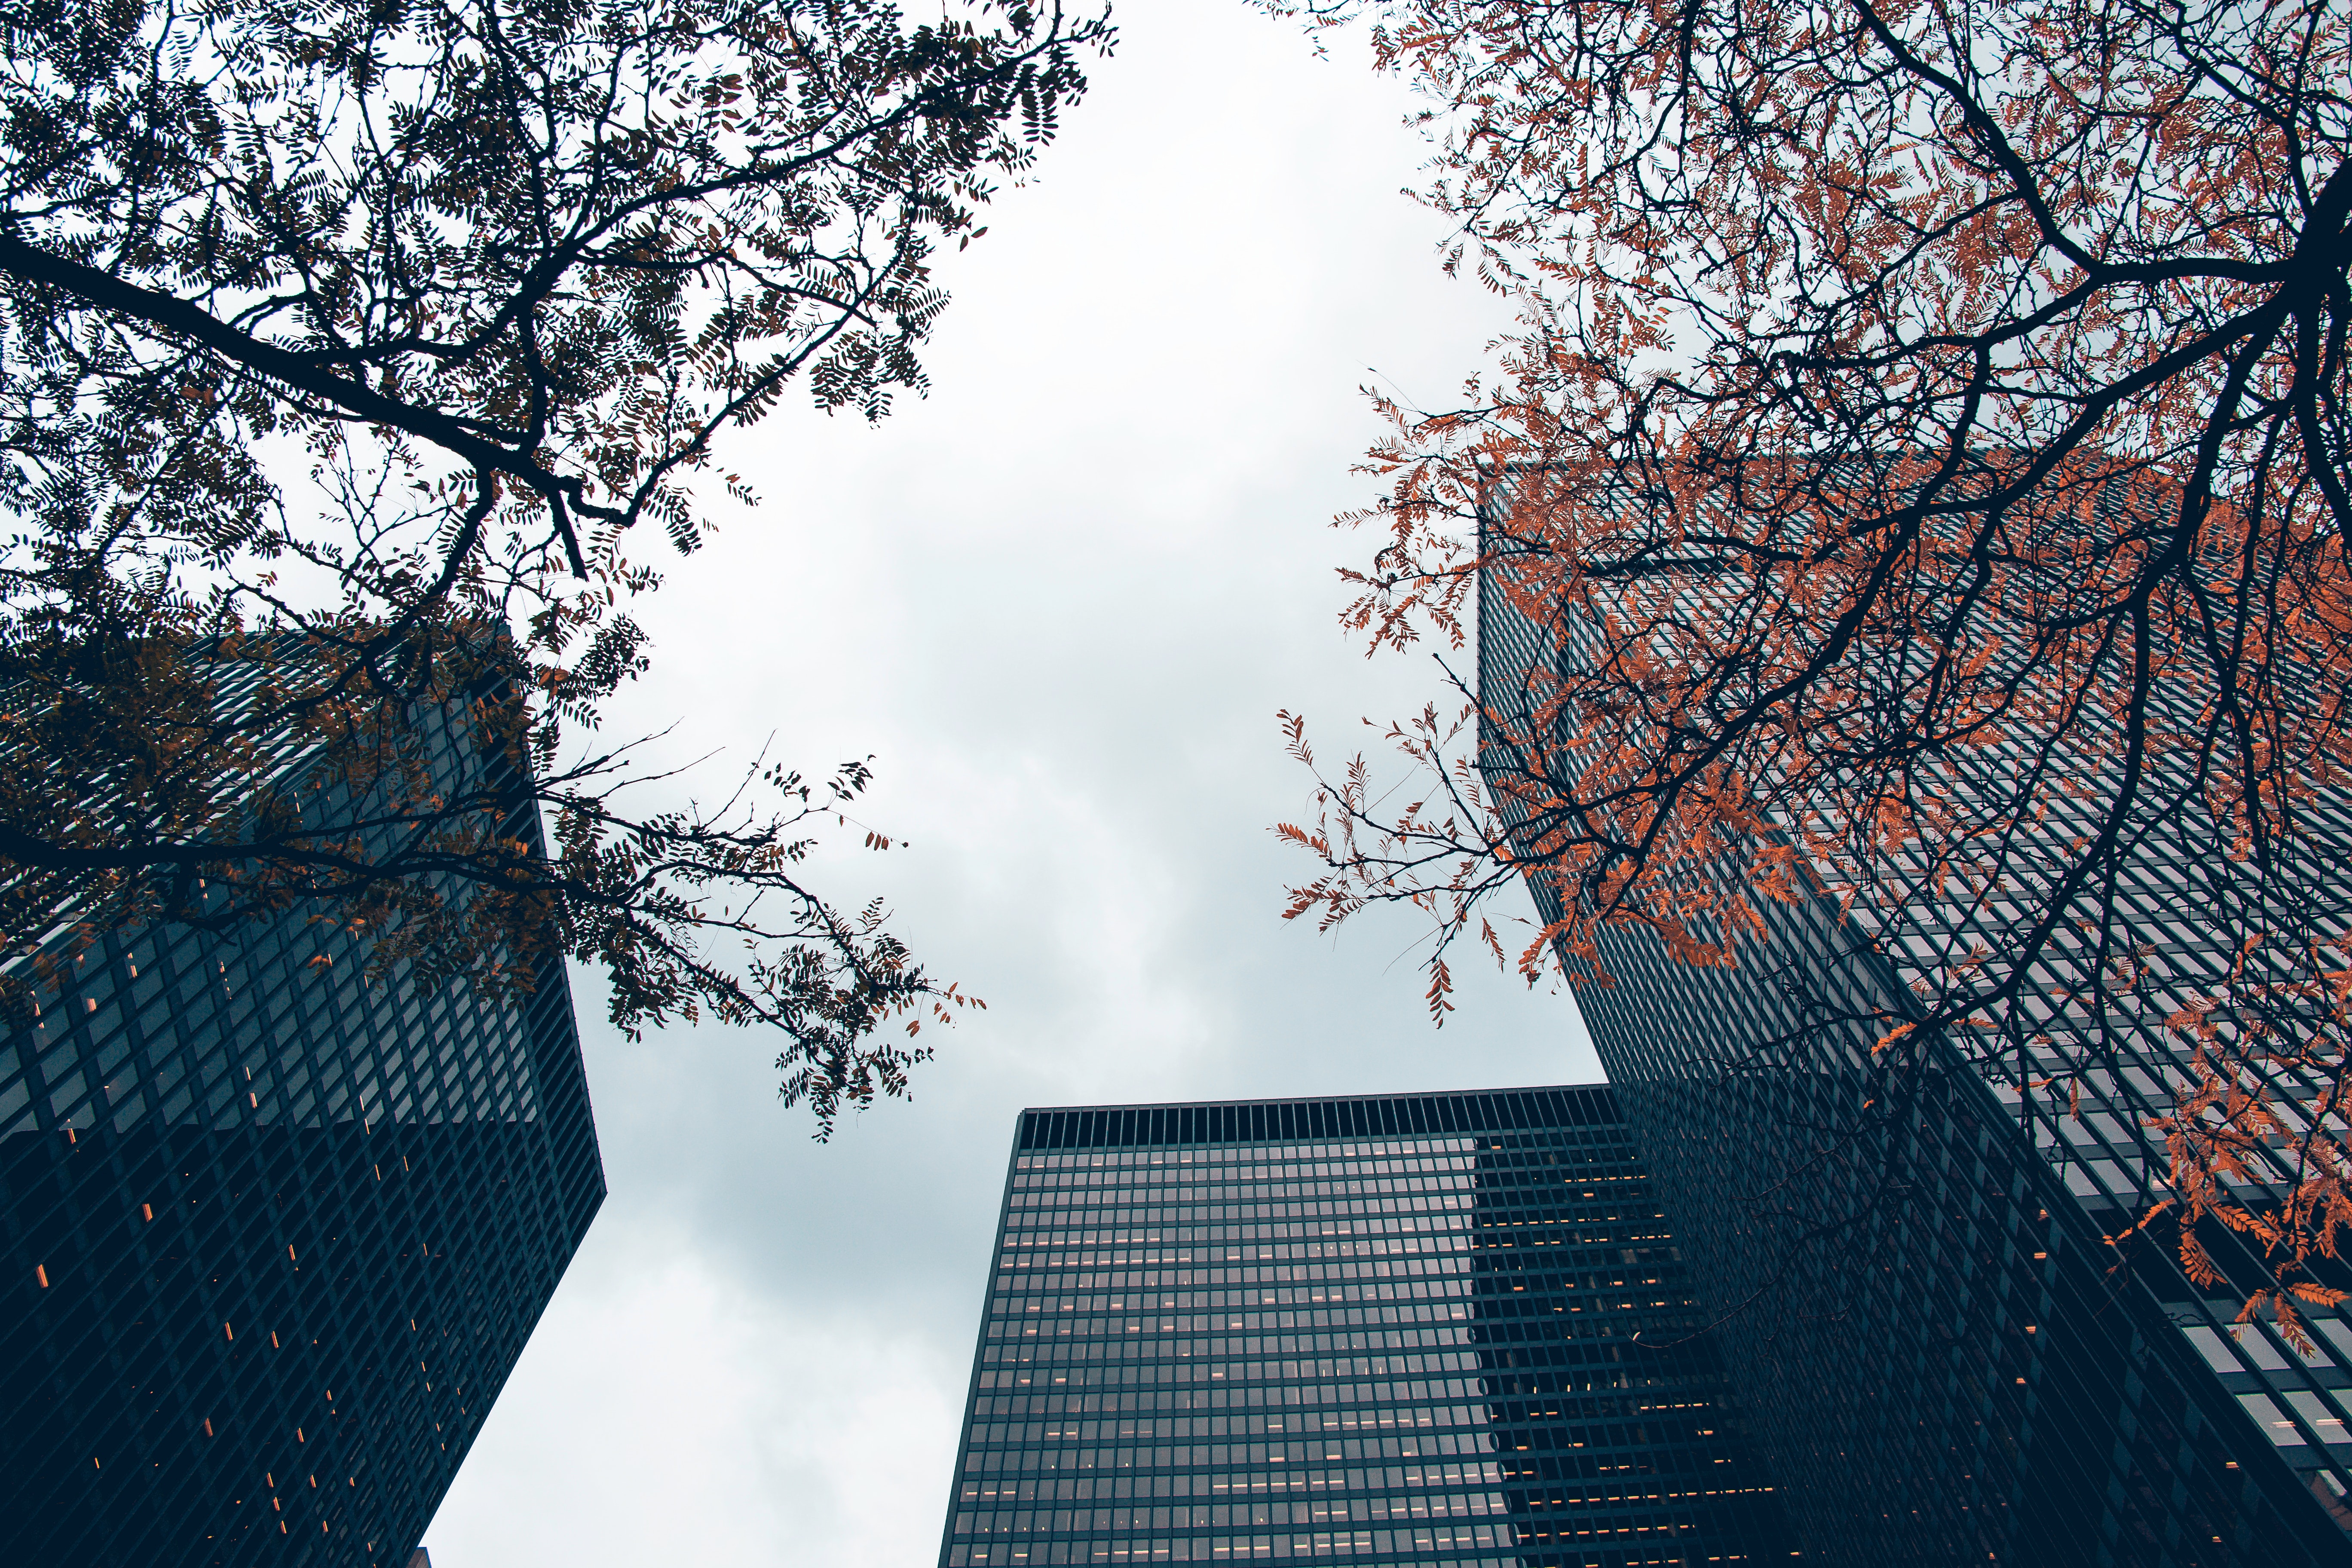
tree, sky, branch, daytime, blue, architecture, urban area, leaf, woody plant, atmospheric phenomenon, water, cloud, plant, line, metropolitan area, spring, skyscraper, winter, city, tower block, sunlight, building, reflection, twig, photography, roof, space, house, world, Tints and shades